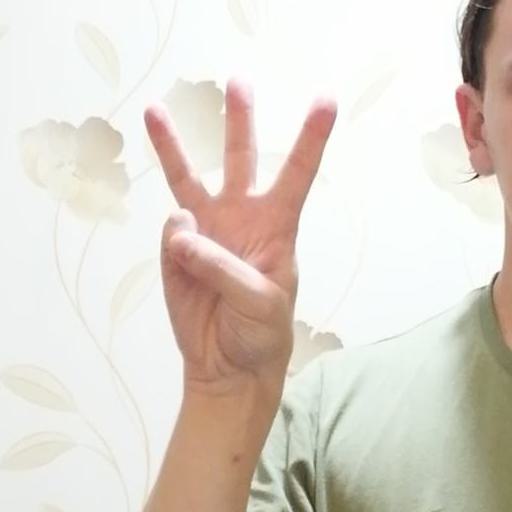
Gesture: three